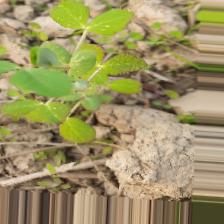
Label: Powdery Mildew